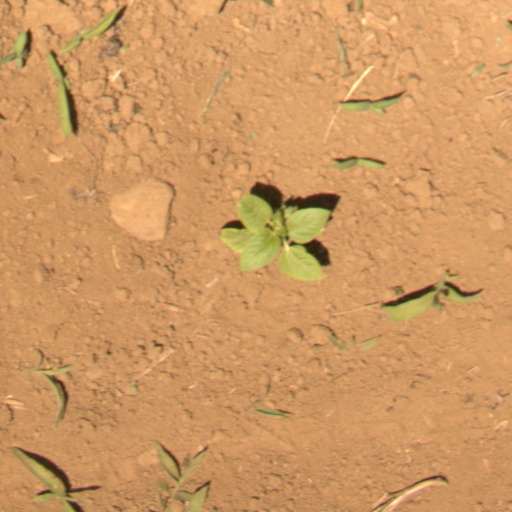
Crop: Jerusalem artichoke